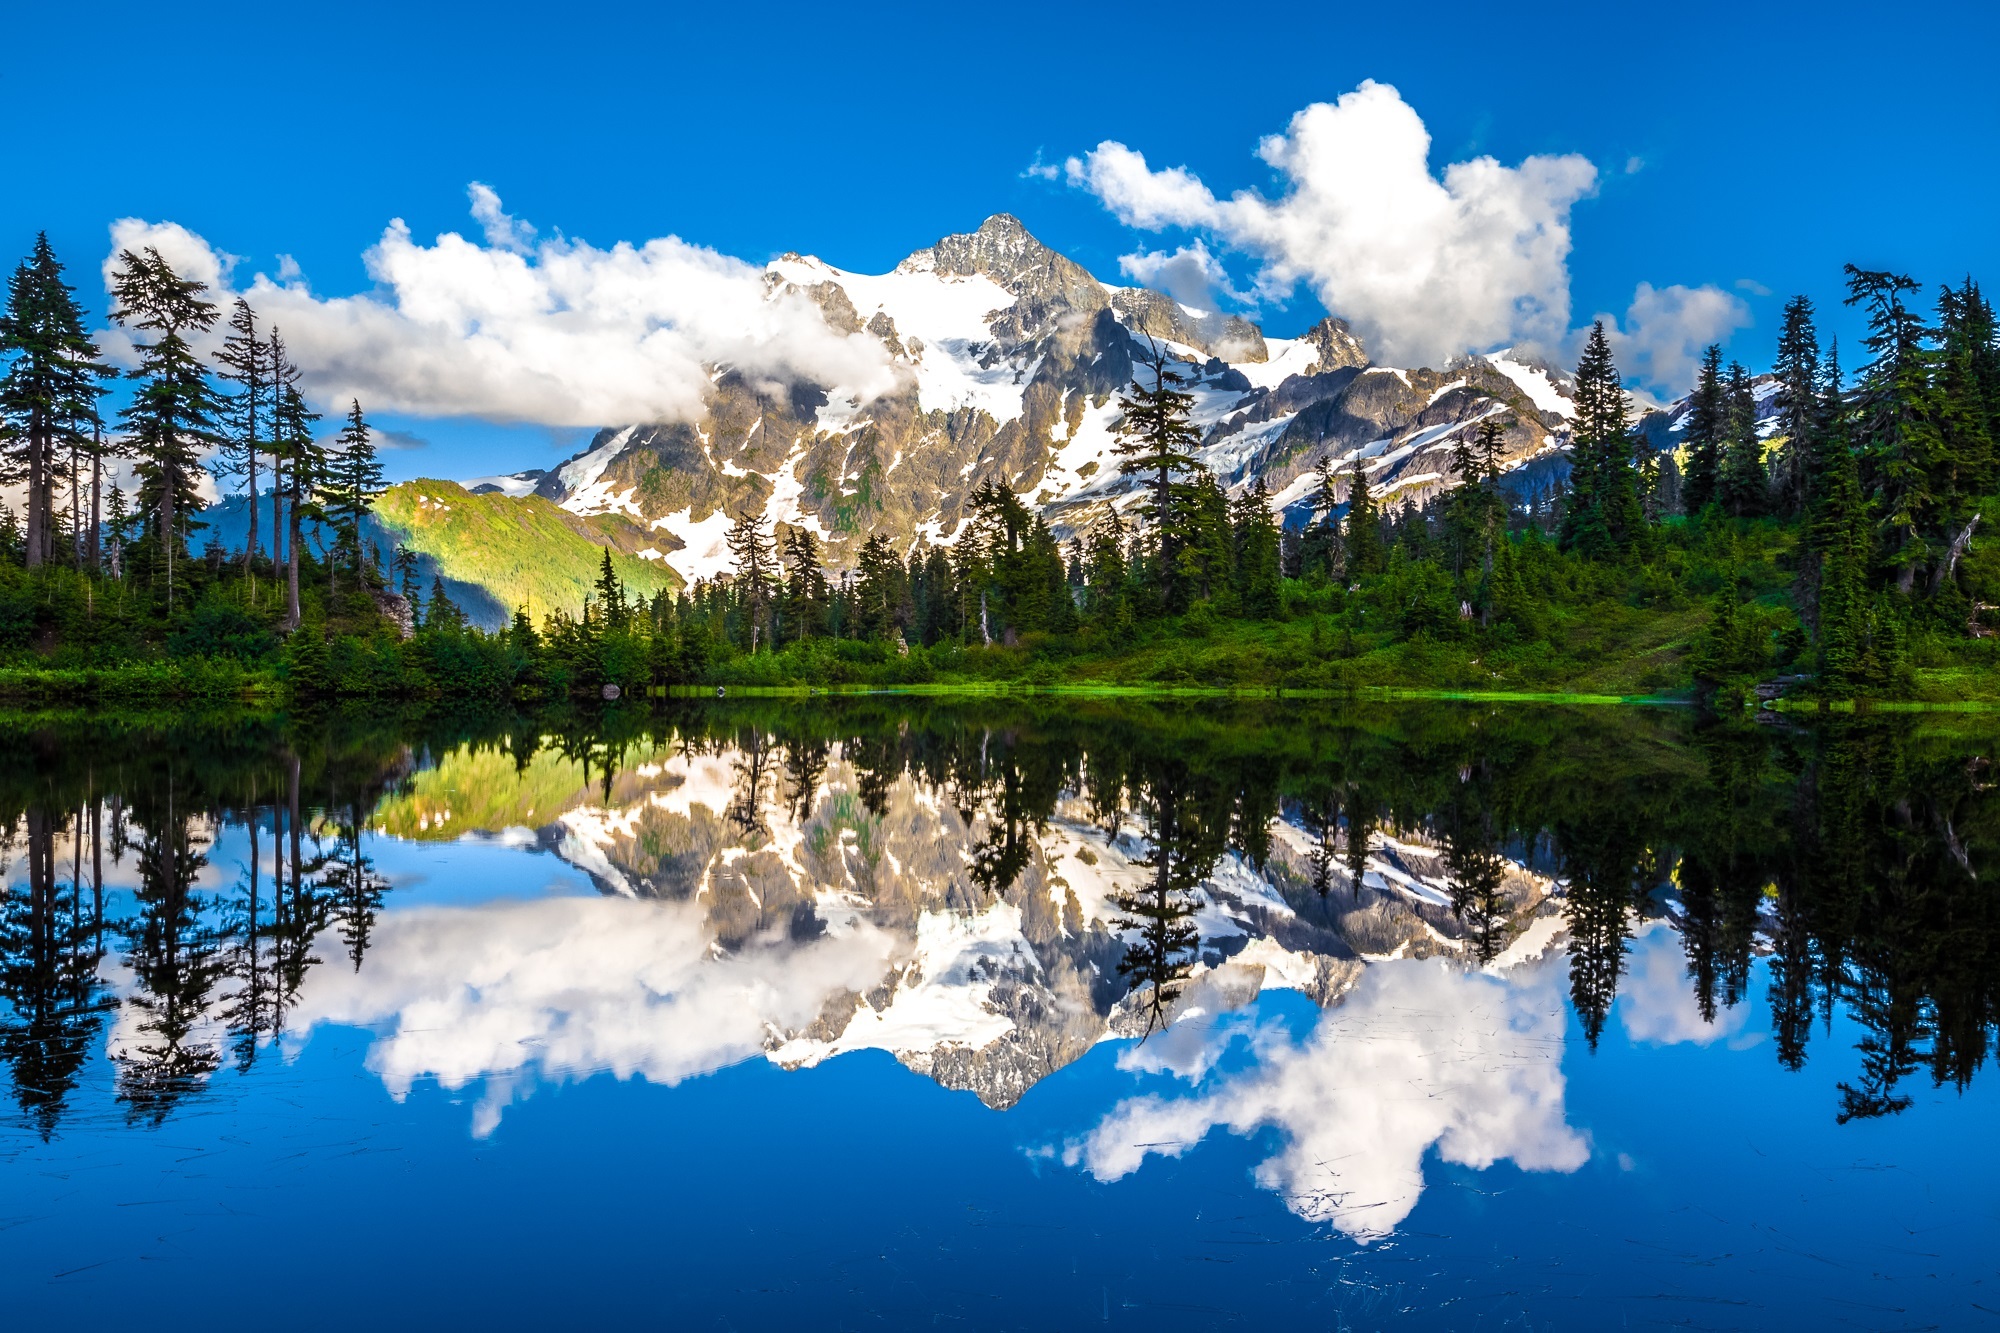
landscape, tree, water, nature, forest, wilderness, mountain, snow, cloud, sky, meadow, lake, mountain range, range, reflection, scenic, peaceful, autumn, park, usa, calm, national park, washington, trees, clouds, mountains, alps, picturesque, peaks, loch, mt baker snoqualmie national forest, picture lake, mt shukshan, mountainous landforms, computer wallpaper